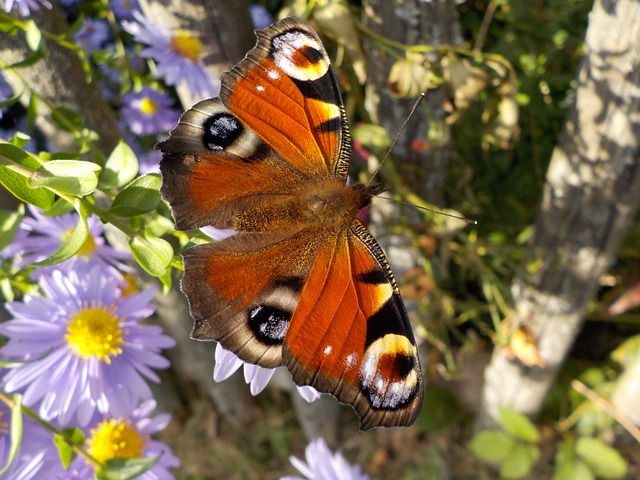
Label: butterfly